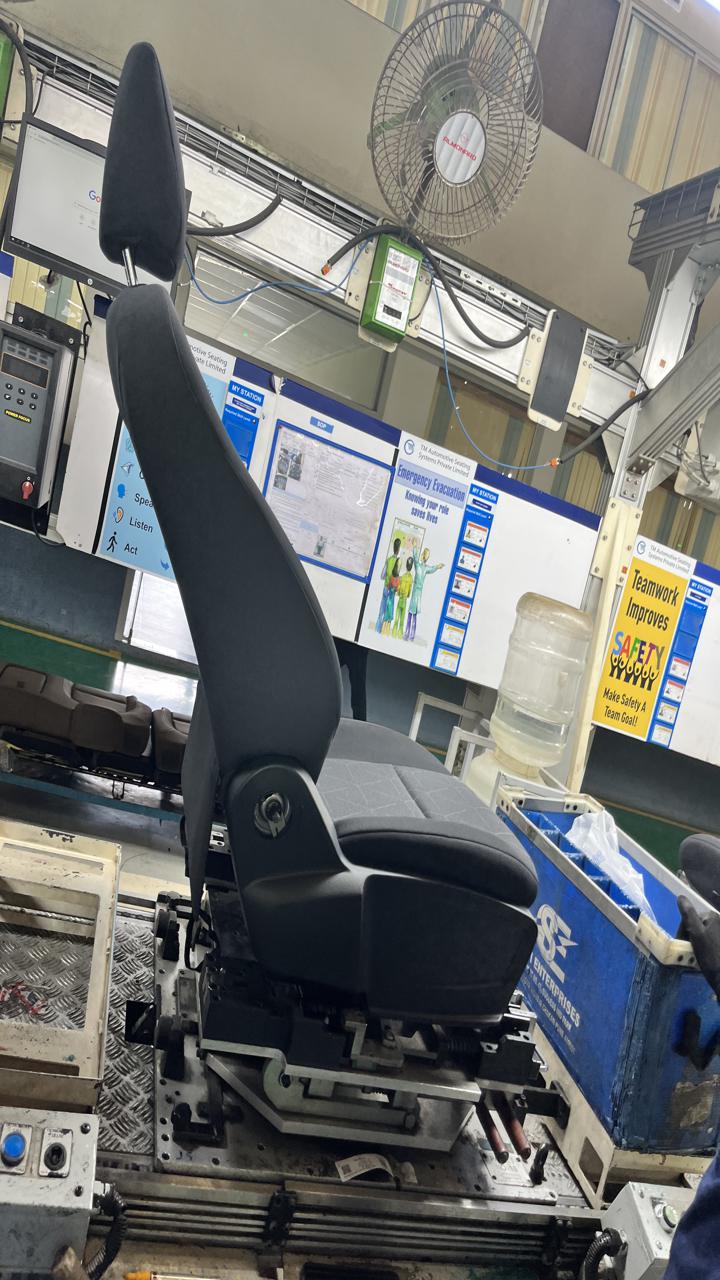
Label: No knob